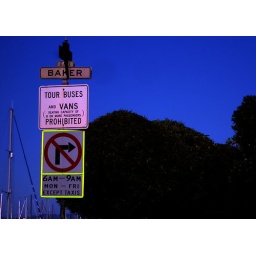
The signs say it all. Note the boat masts in the background.